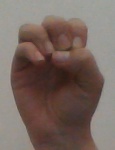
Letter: ha